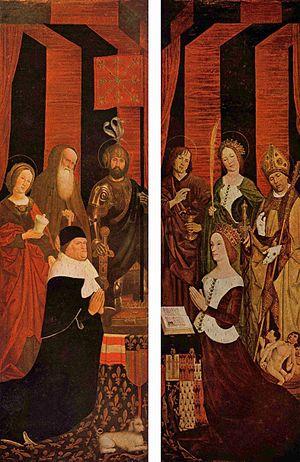
René d'Anjou, ou René Iᵉʳ d'Anjou, ou encore René Iᵉʳ de Naples ou René de Sicile, dit le « Bon Roi René », né le 16 janvier 1409 à Angers, et mort le 10 juillet 1480 à Aix-en-Provence, est seigneur puis comte de Guise, duc de Bar de fait dès 1420, duc consort de Lorraine, duc d'Anjou, comte de Provence et de Forcalquier, comte de Piémont, comte de Barcelone, roi de Naples, roi titulaire de Jérusalem, roi titulaire de Sicile et d'Aragon, marquis de Pont-à-Mousson, ainsi que pair de France et fondateur de l'ordre du Croissant.
Cet article est une présentation chronologique des personnages et personnalités célèbres nés dans les limites de l'Anjou historique.
Cet article expose les itinéraires du roi Louis XI de 1461 à 1483.